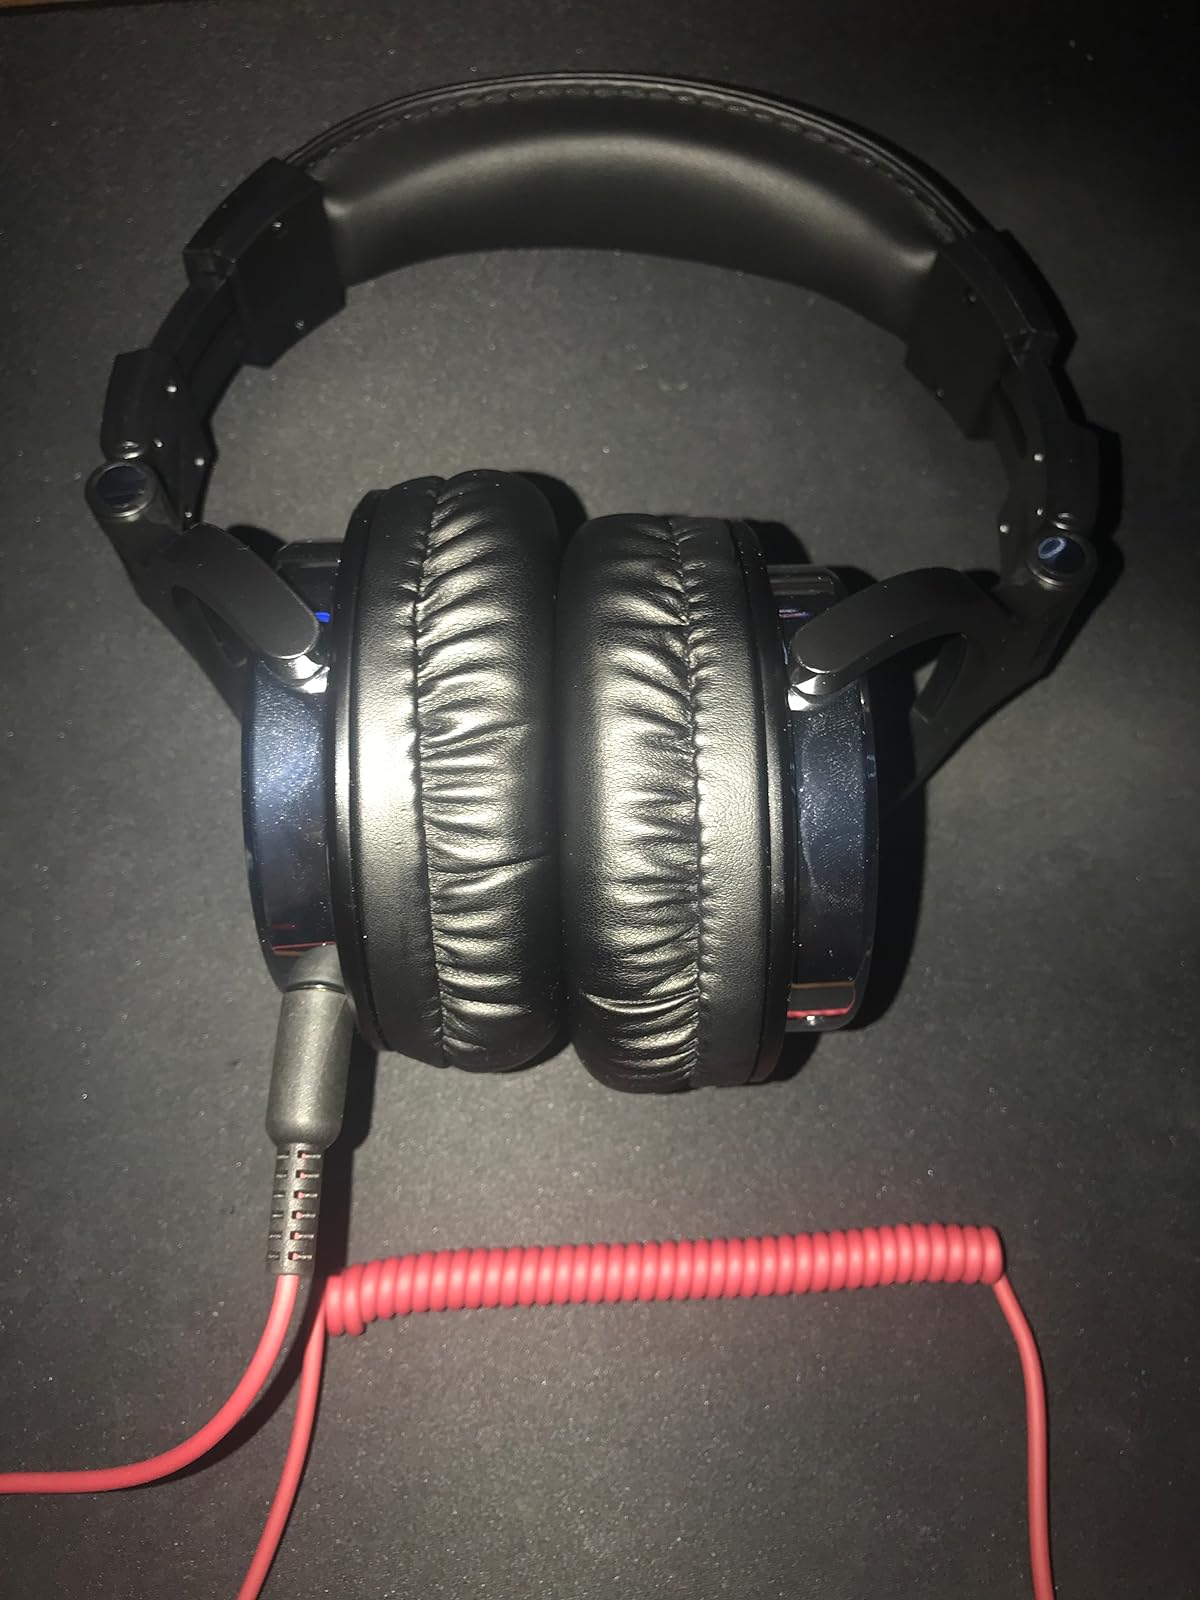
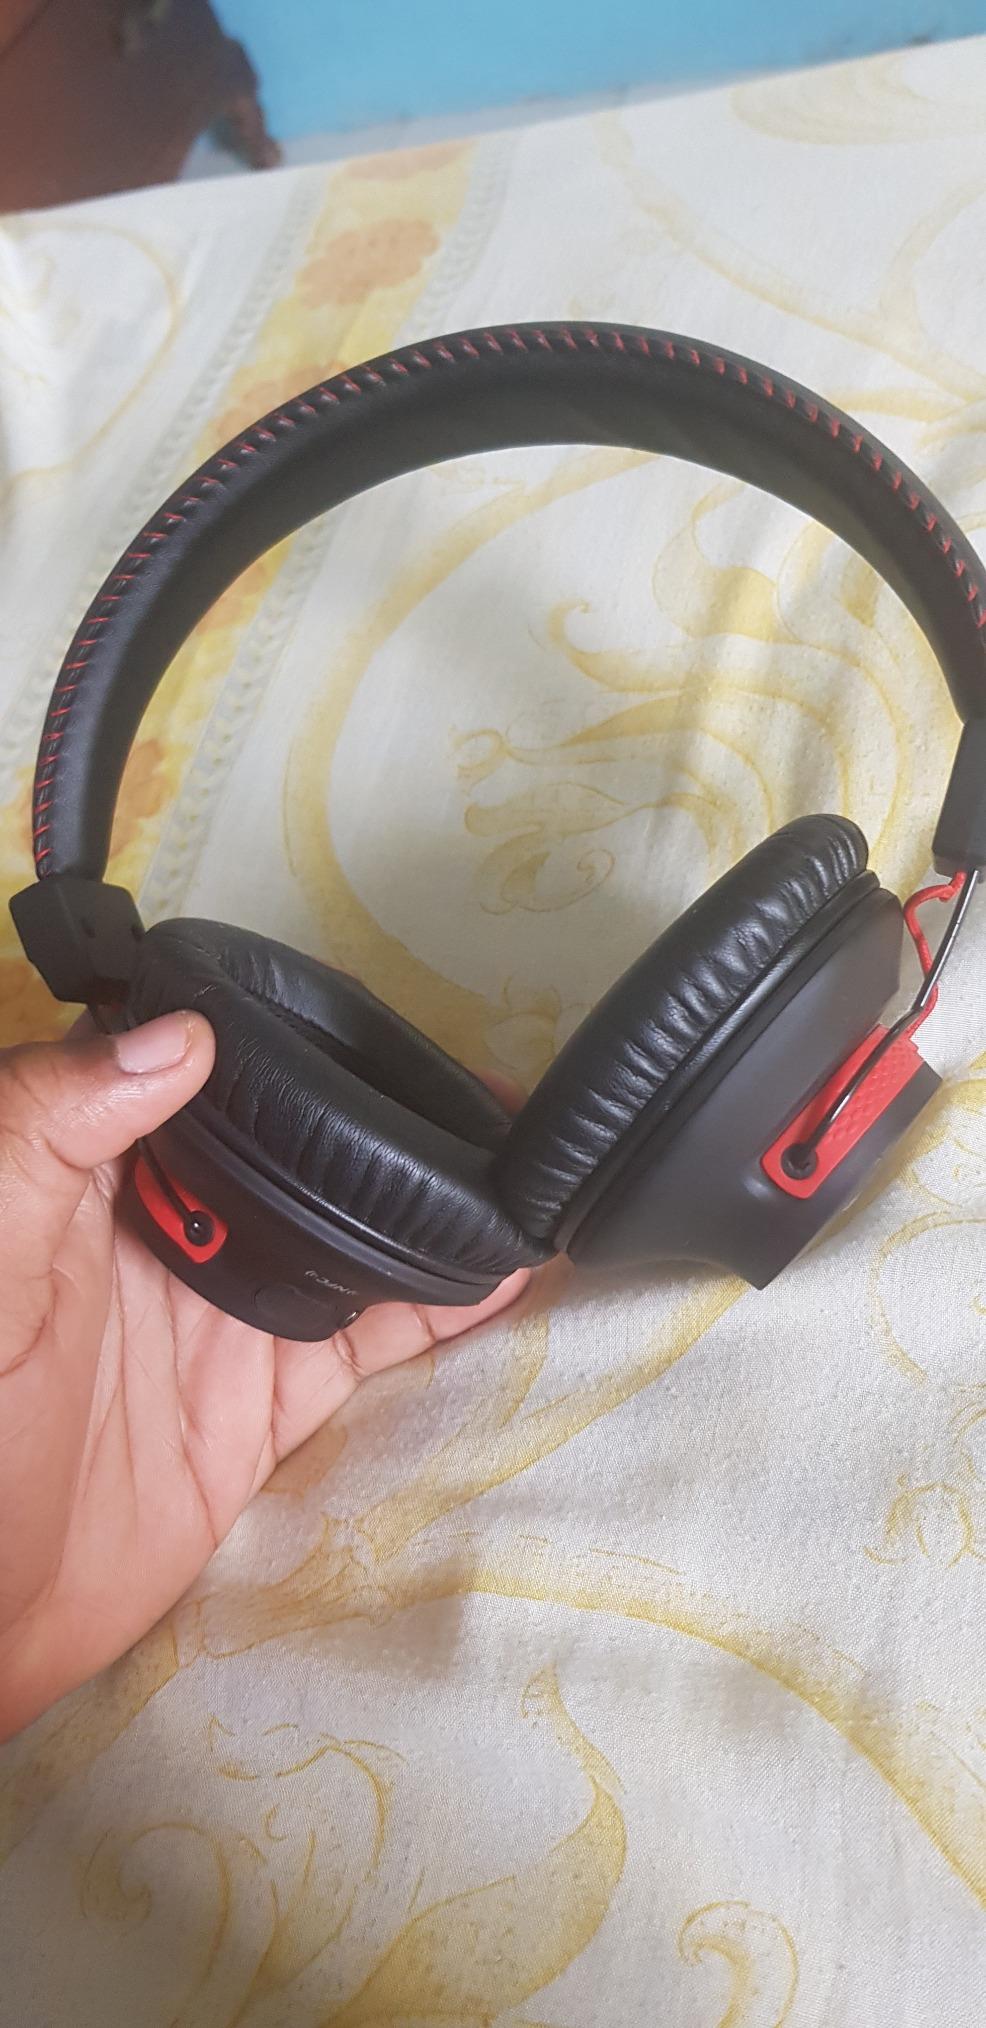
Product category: headphones
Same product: no